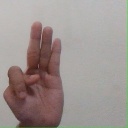
अक्षर: भ